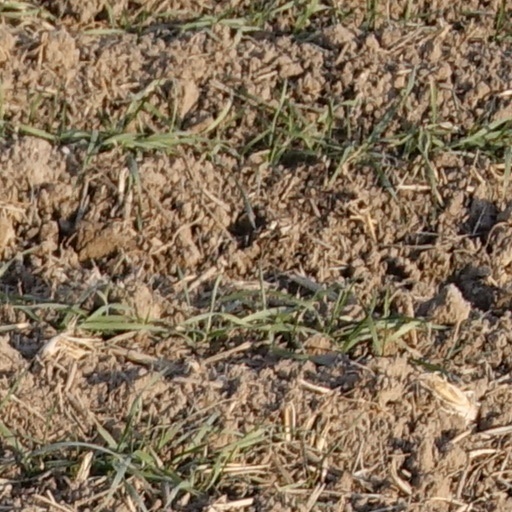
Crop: wheat